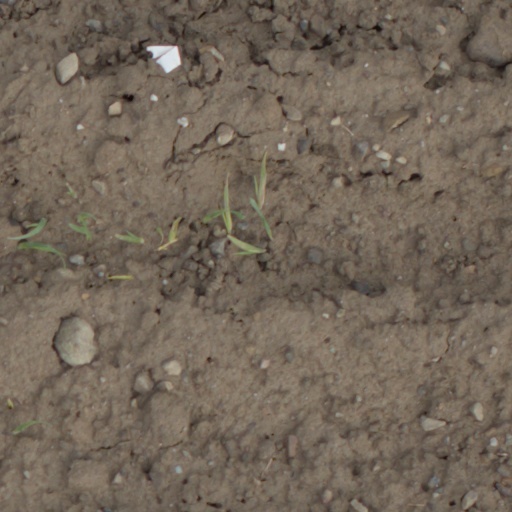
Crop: wheat